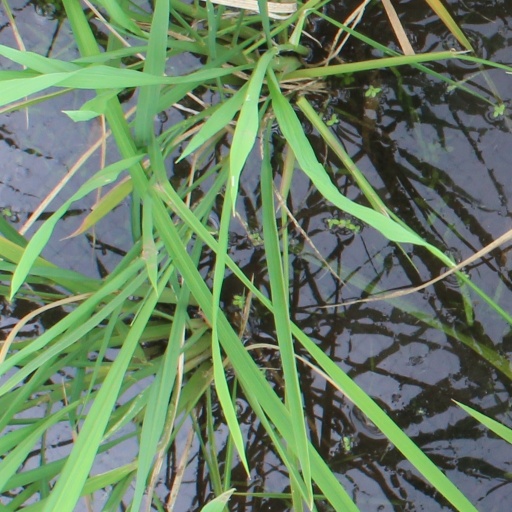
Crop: rice